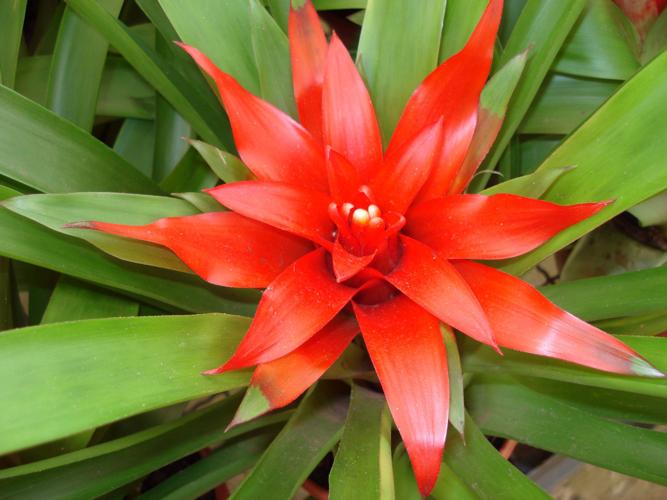
Label: bromelia